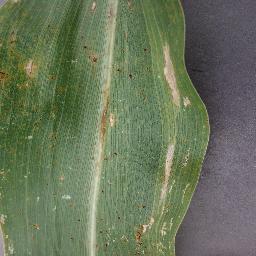
Label: Corn___Northern_Leaf_Blight